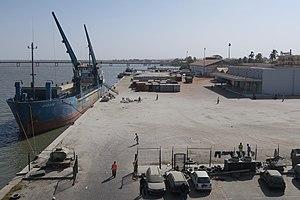
Port de Ziguinchor - décembre 2017
La Casamance est une région historique et naturelle du Sénégal située au sud du pays et bordant le fleuve Casamance.
Ziguinchor est une ville de 205 294 habitants en 2013 du sud du Sénégal, chef-lieu du département de Ziguinchor de la région de Ziguinchor et de la région historique de la Casamance.